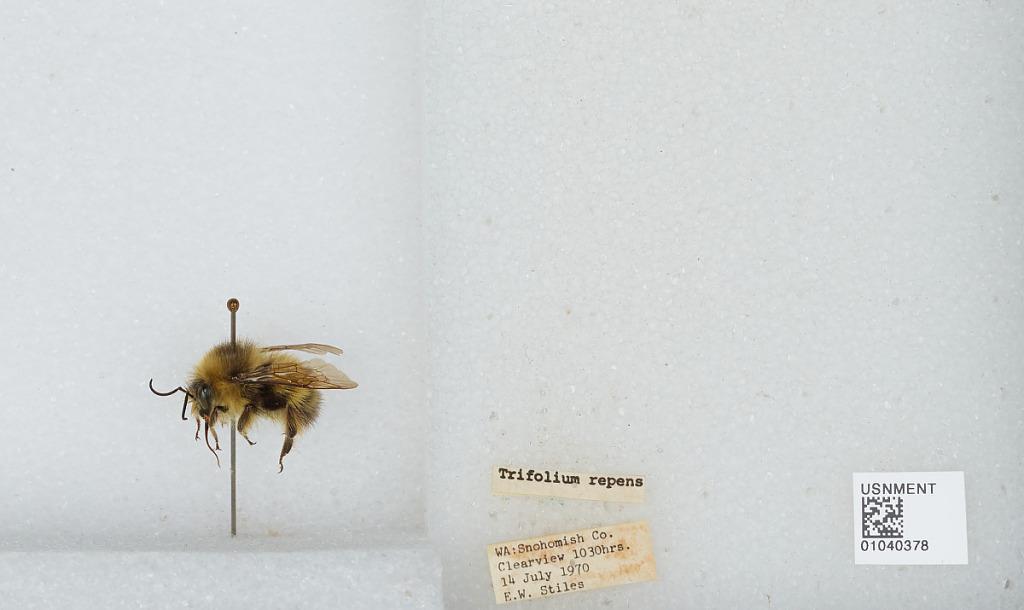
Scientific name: Bombus (Pyrobombus) sitkensis Nylander
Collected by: E. Stiles
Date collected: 1970-7-14
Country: United States
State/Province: Washington
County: Snohomish
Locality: Clearview
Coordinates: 47.8292, -122.145